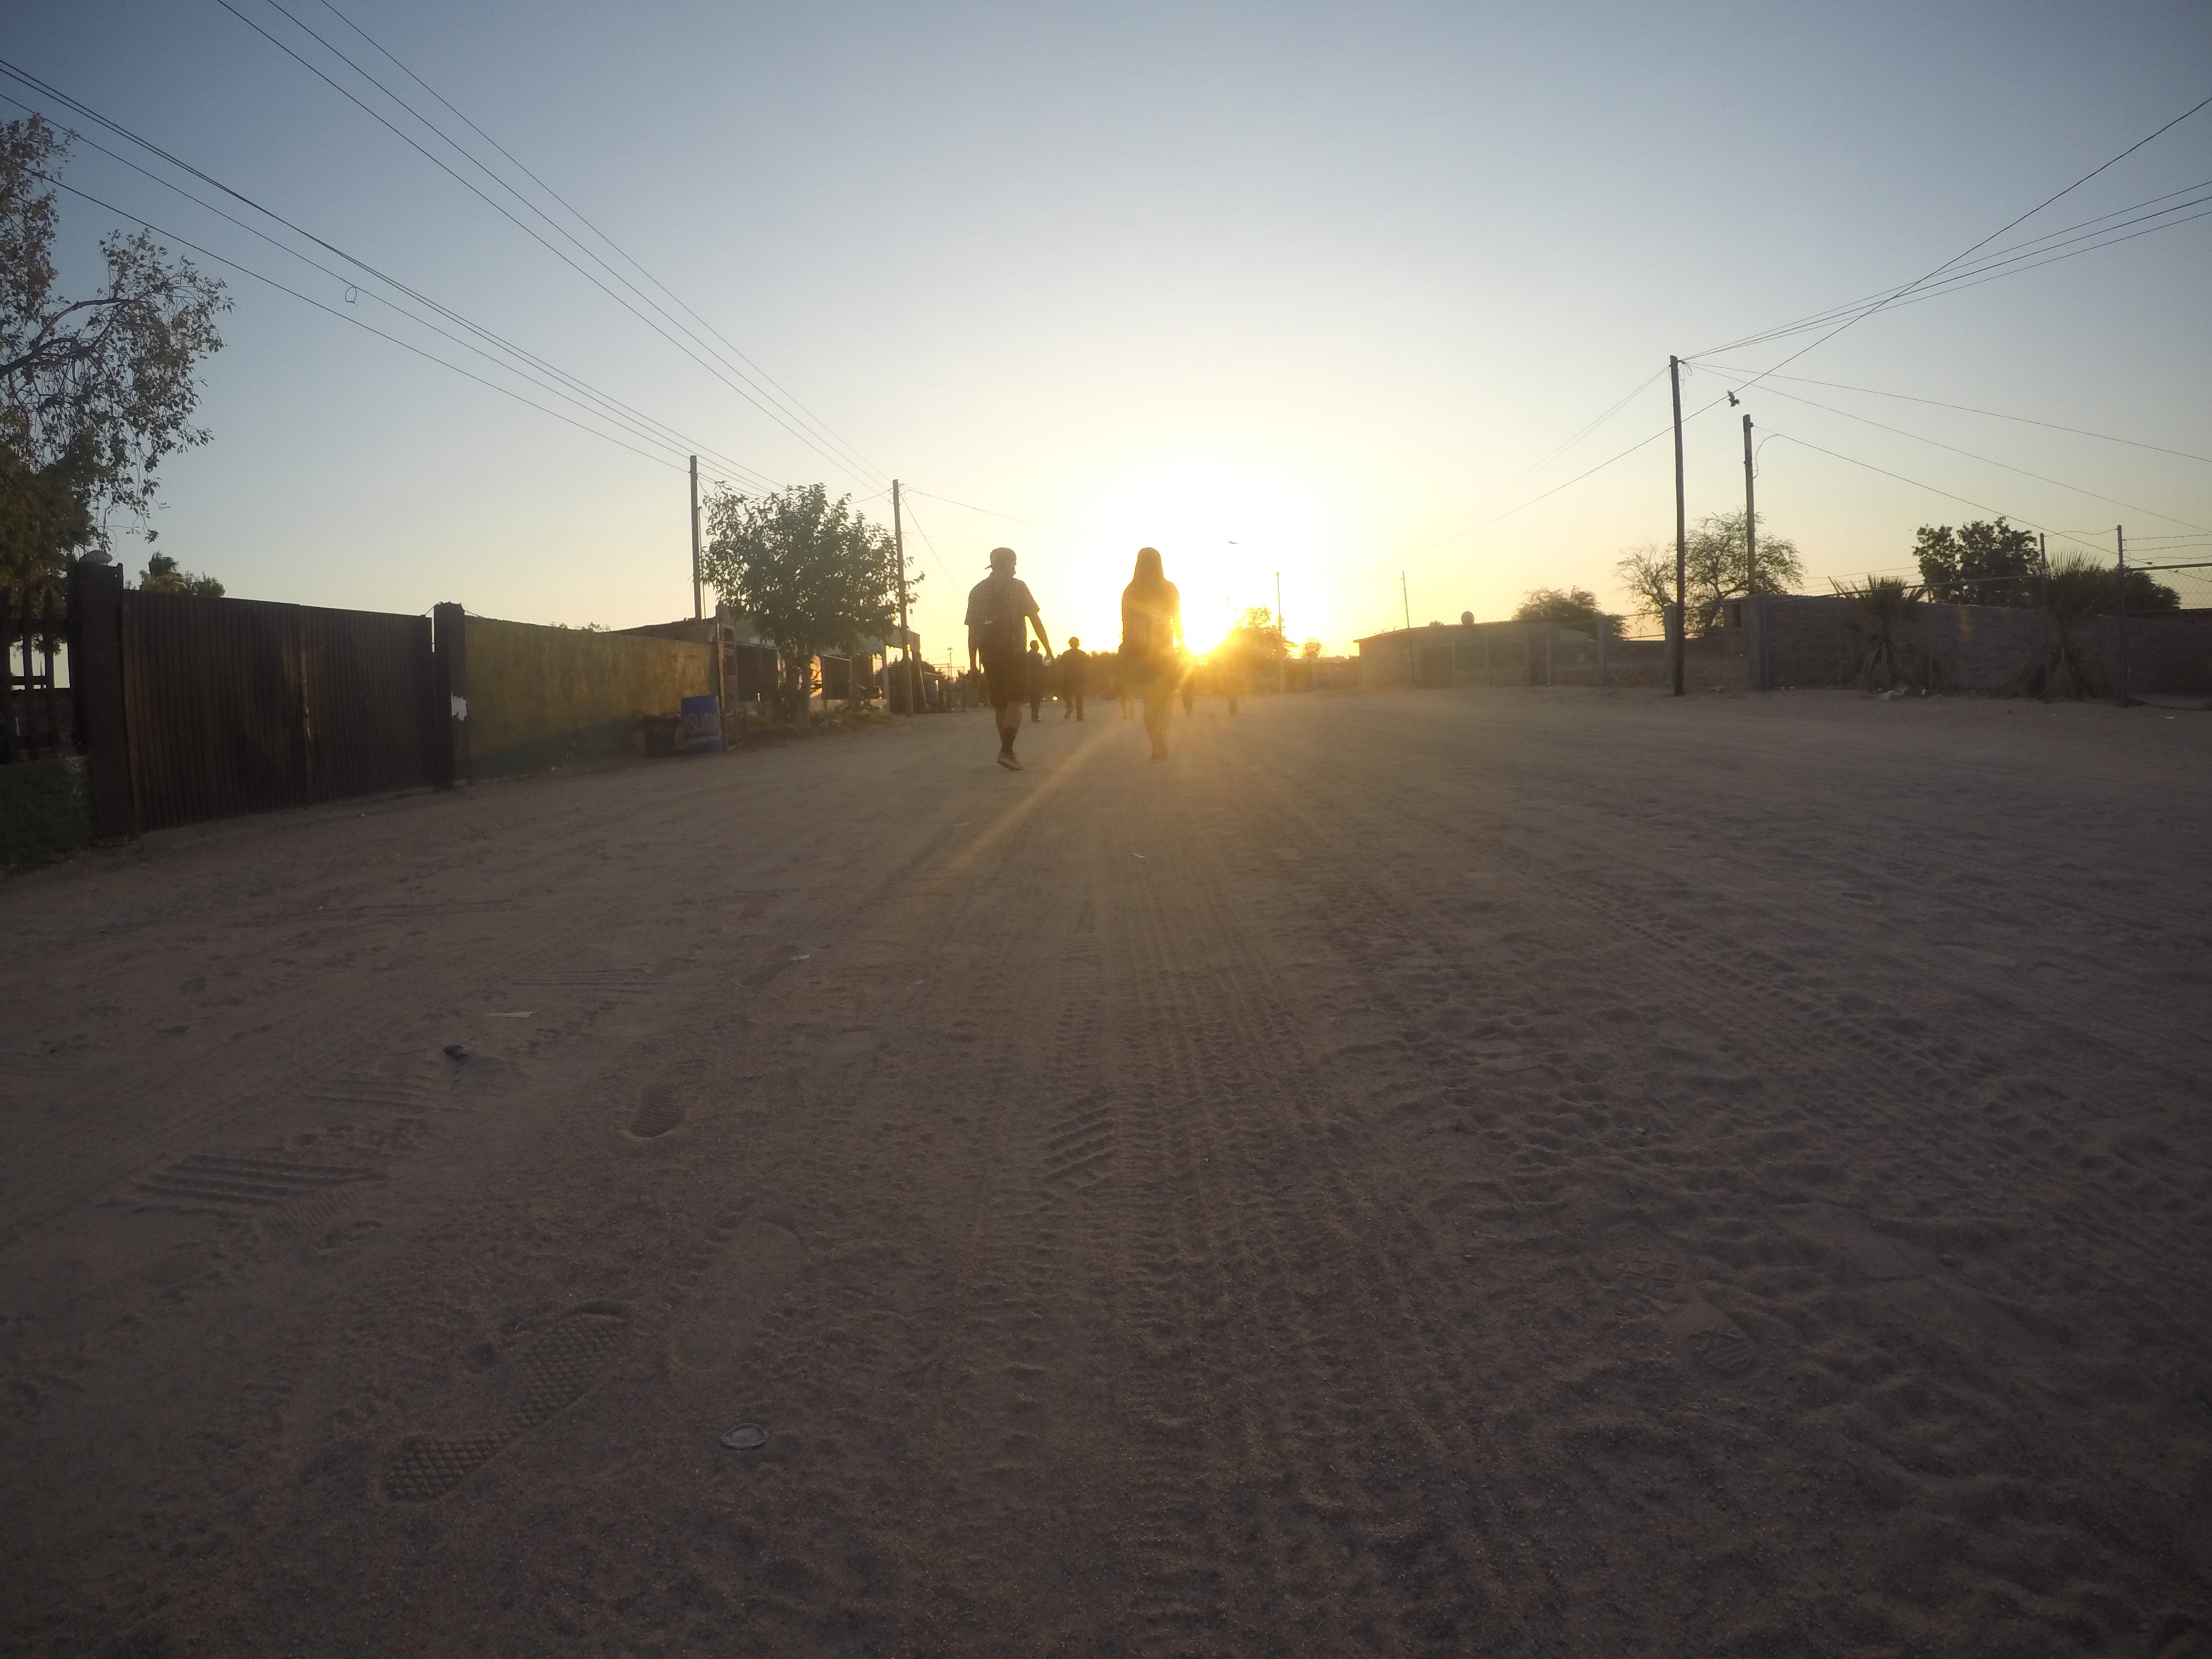
snow, winter, light, sun, sunrise, sunset, road, night, sunlight, morning, dawn, asphalt, dusk, evening, weather, season, infrastructure, shape, atmospheric phenomenon